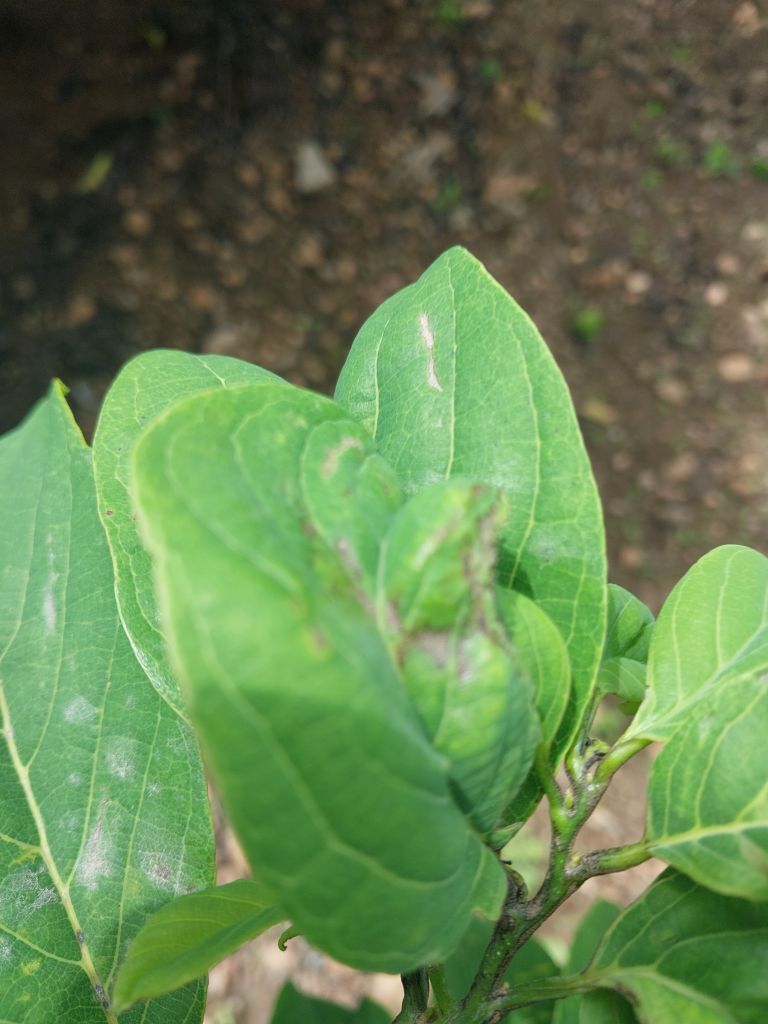
Disease label: Leaf spot on Leaves